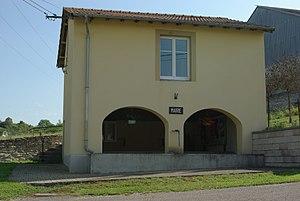
Mairie de Chauffecourt (88)
Chauffecourt est une commune française située dans le département des Vosges, en région Grand Est.